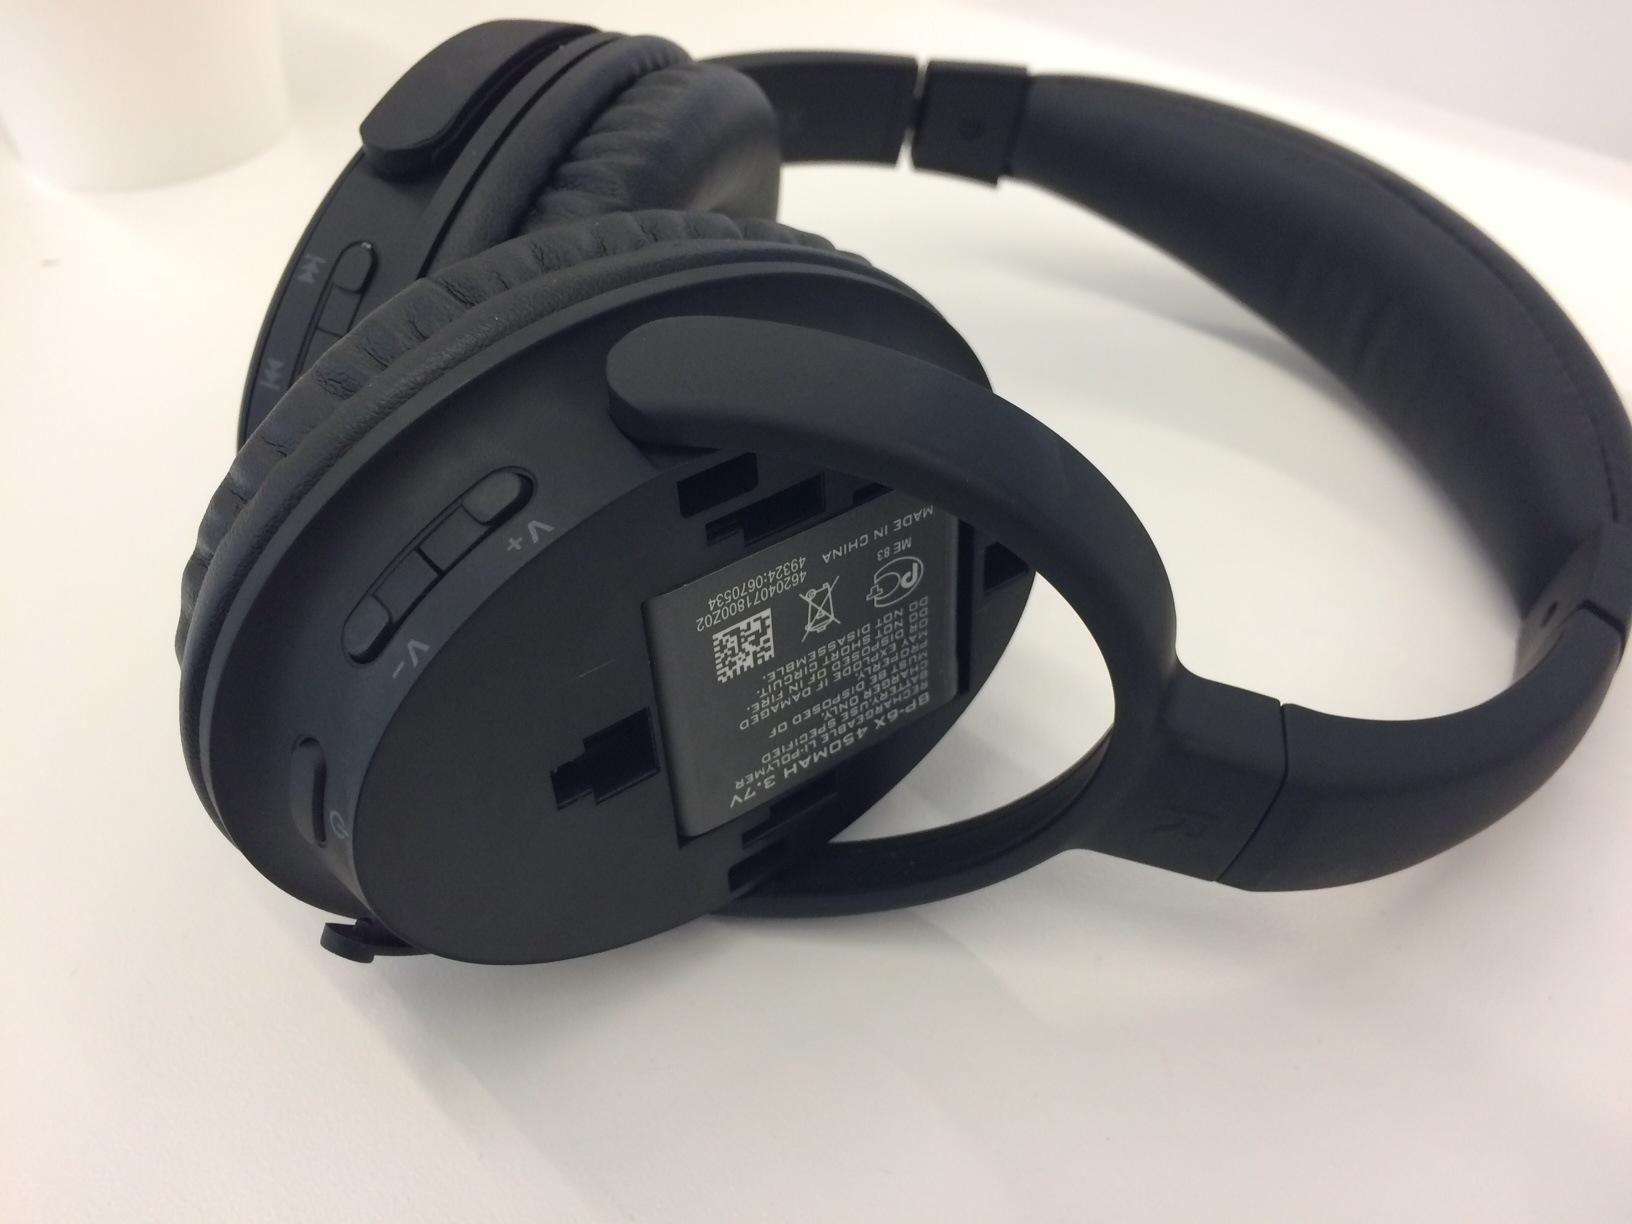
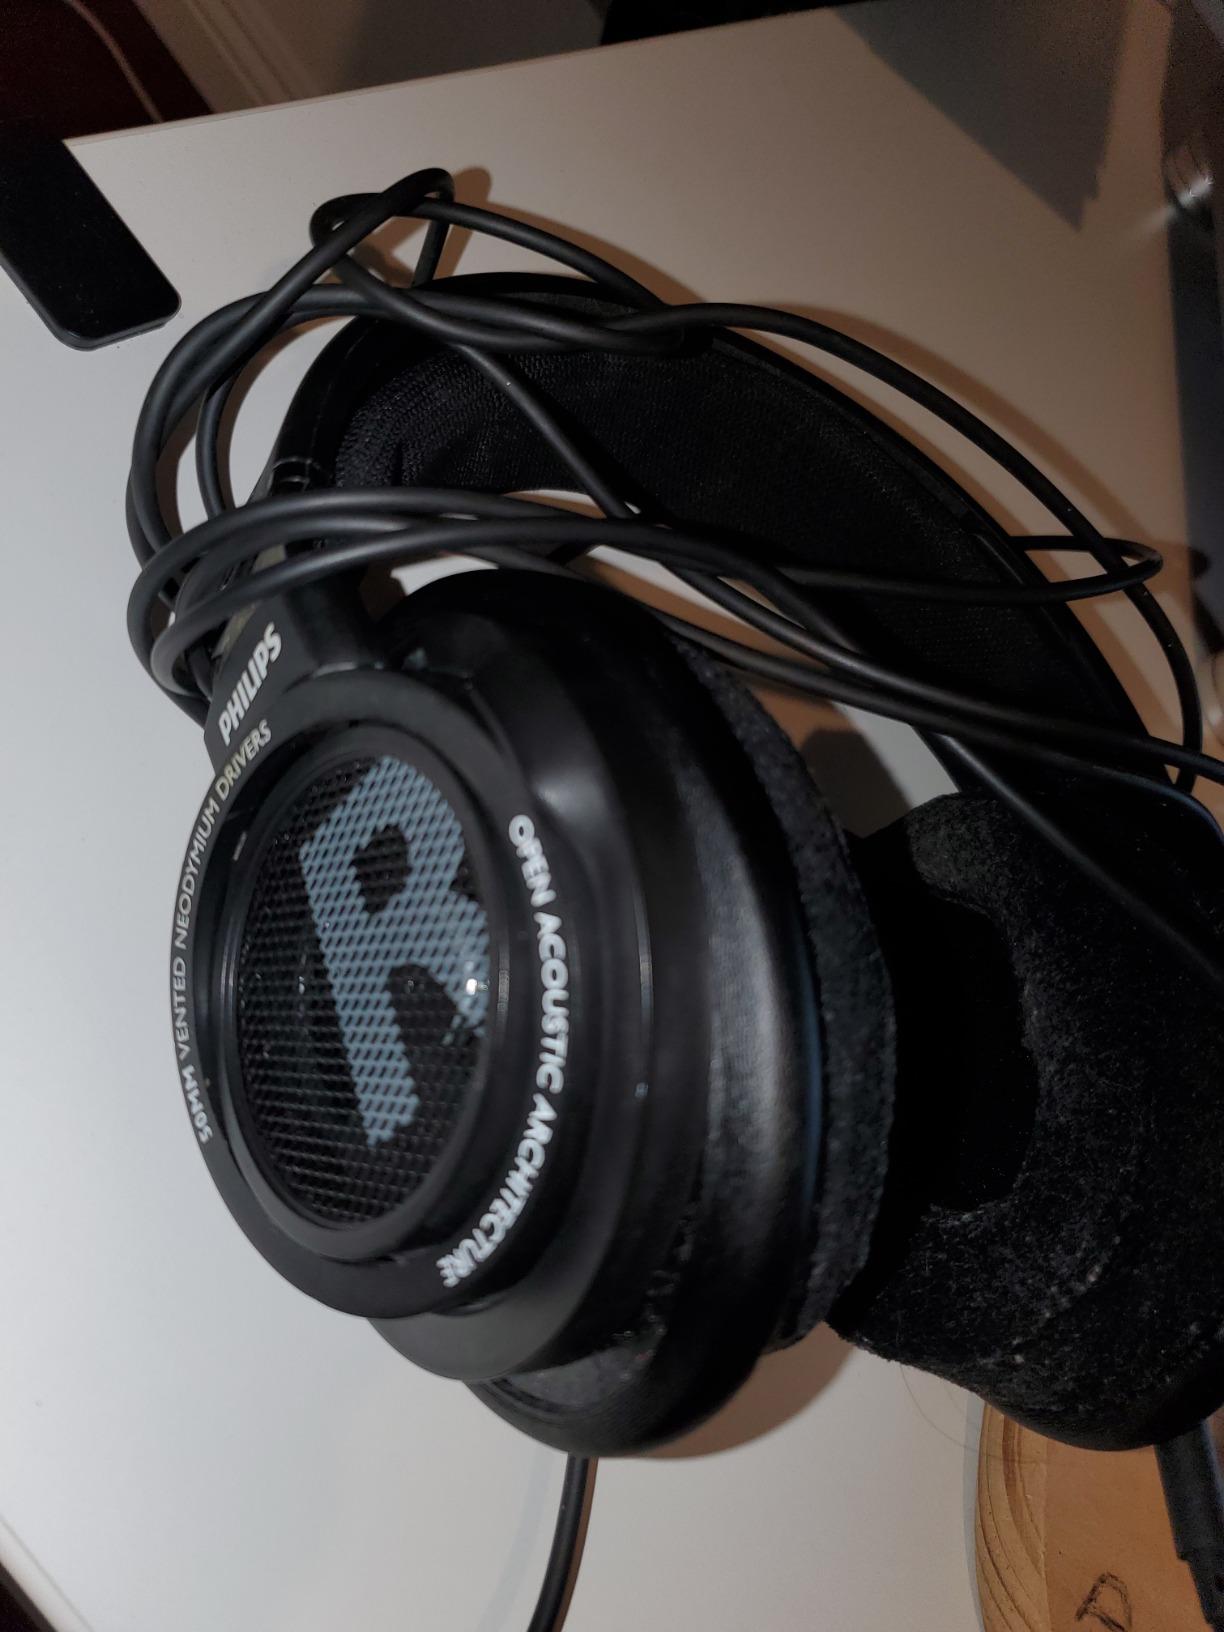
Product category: headphones
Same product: no